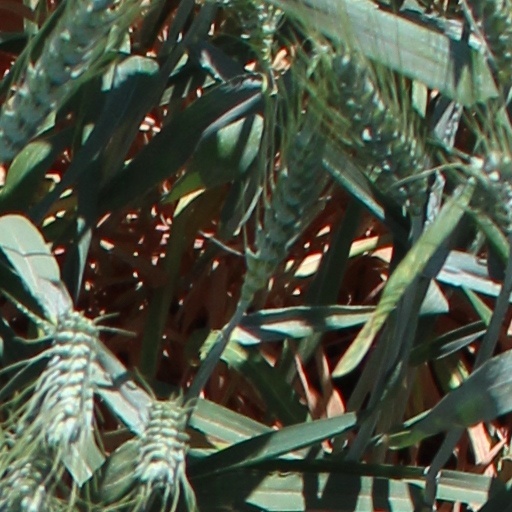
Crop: wheat